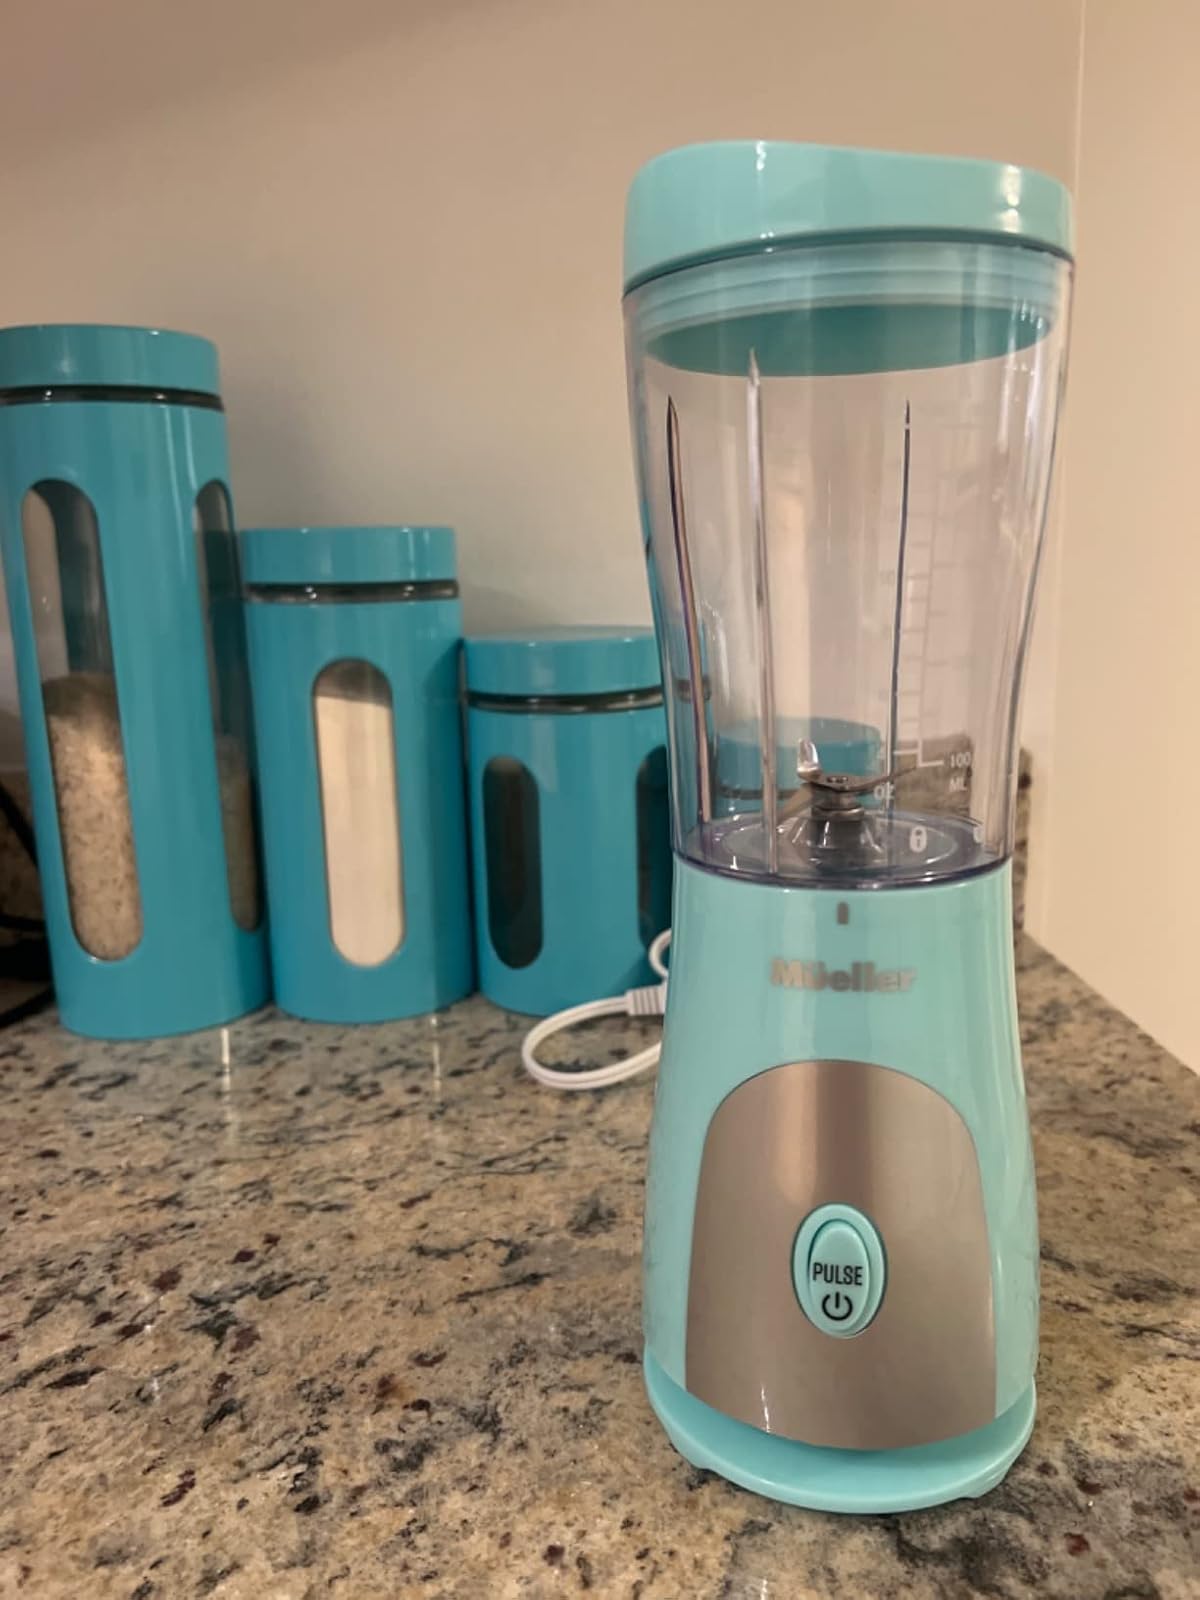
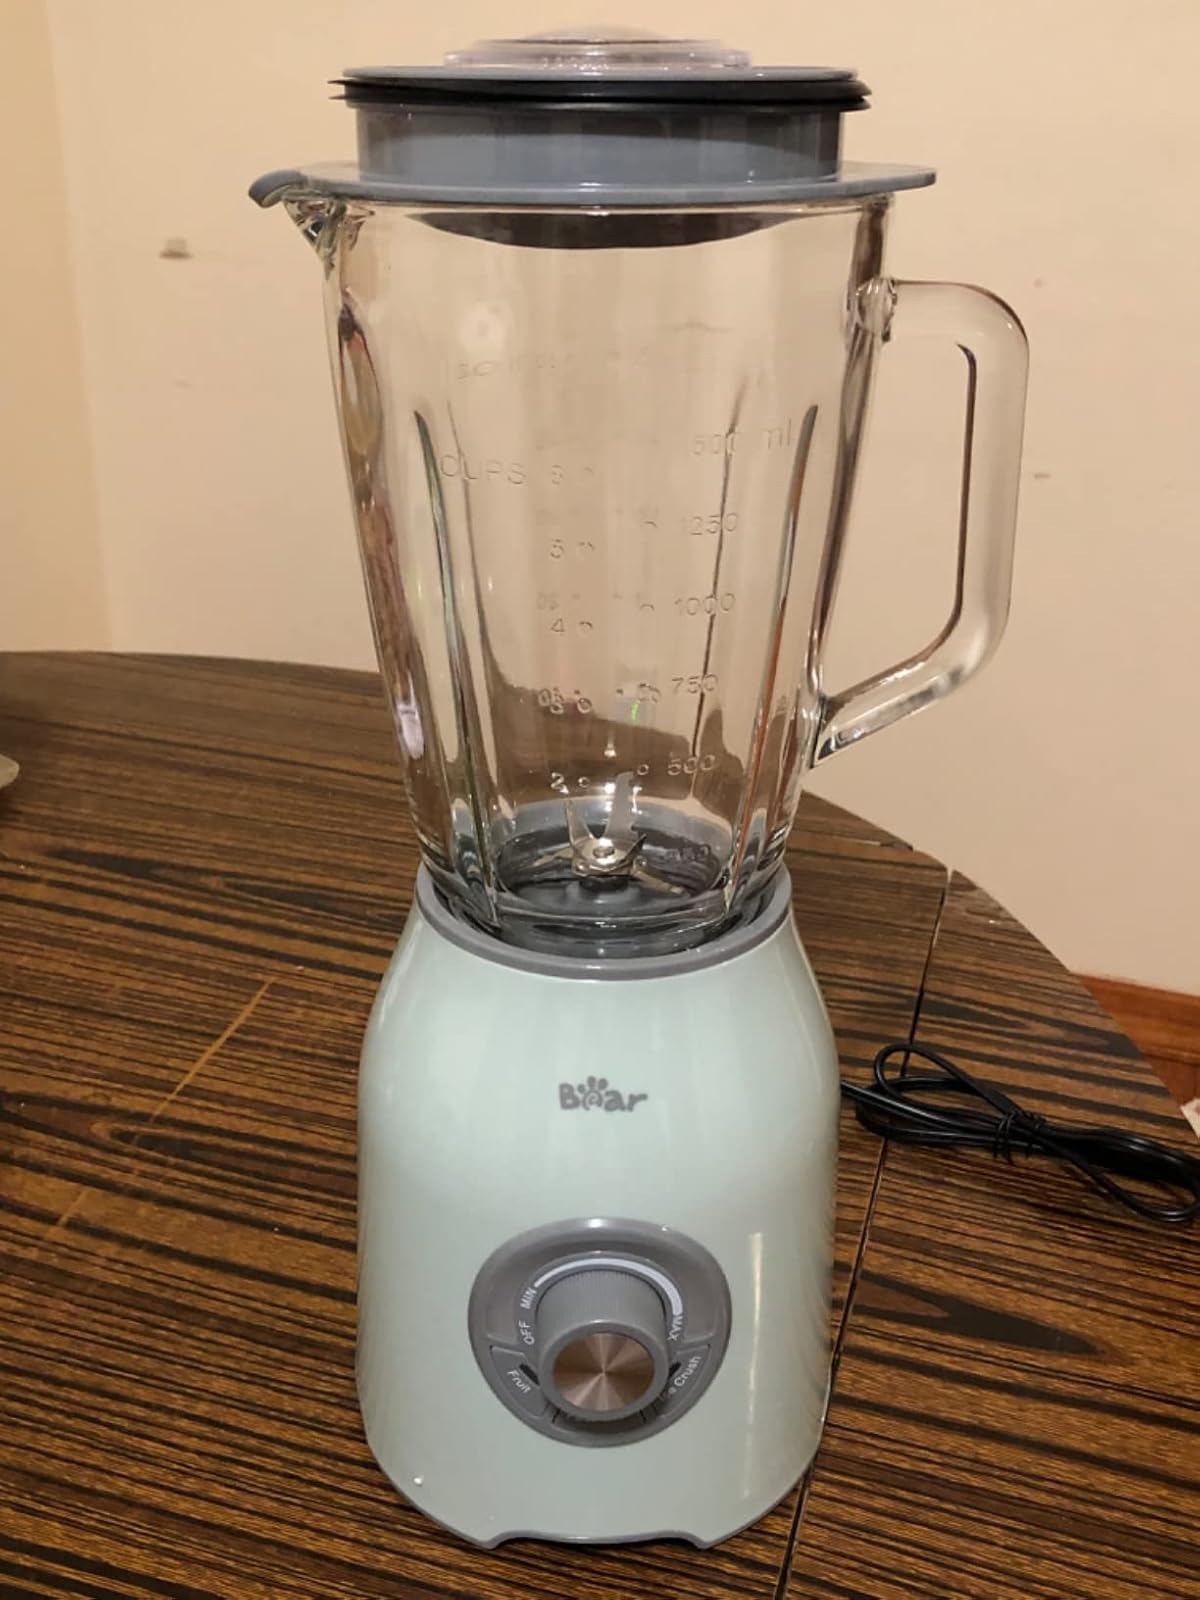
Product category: items_blender
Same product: no